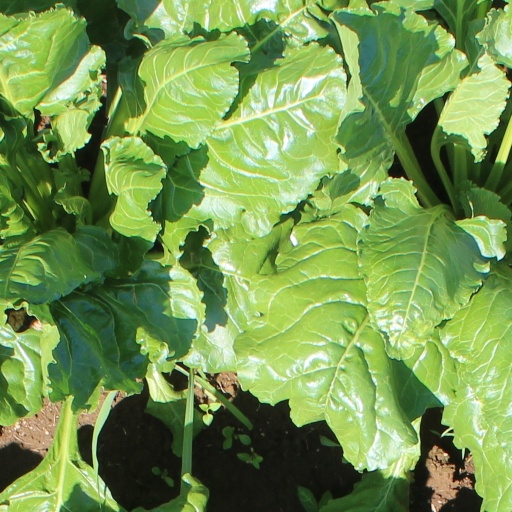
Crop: sugar beet